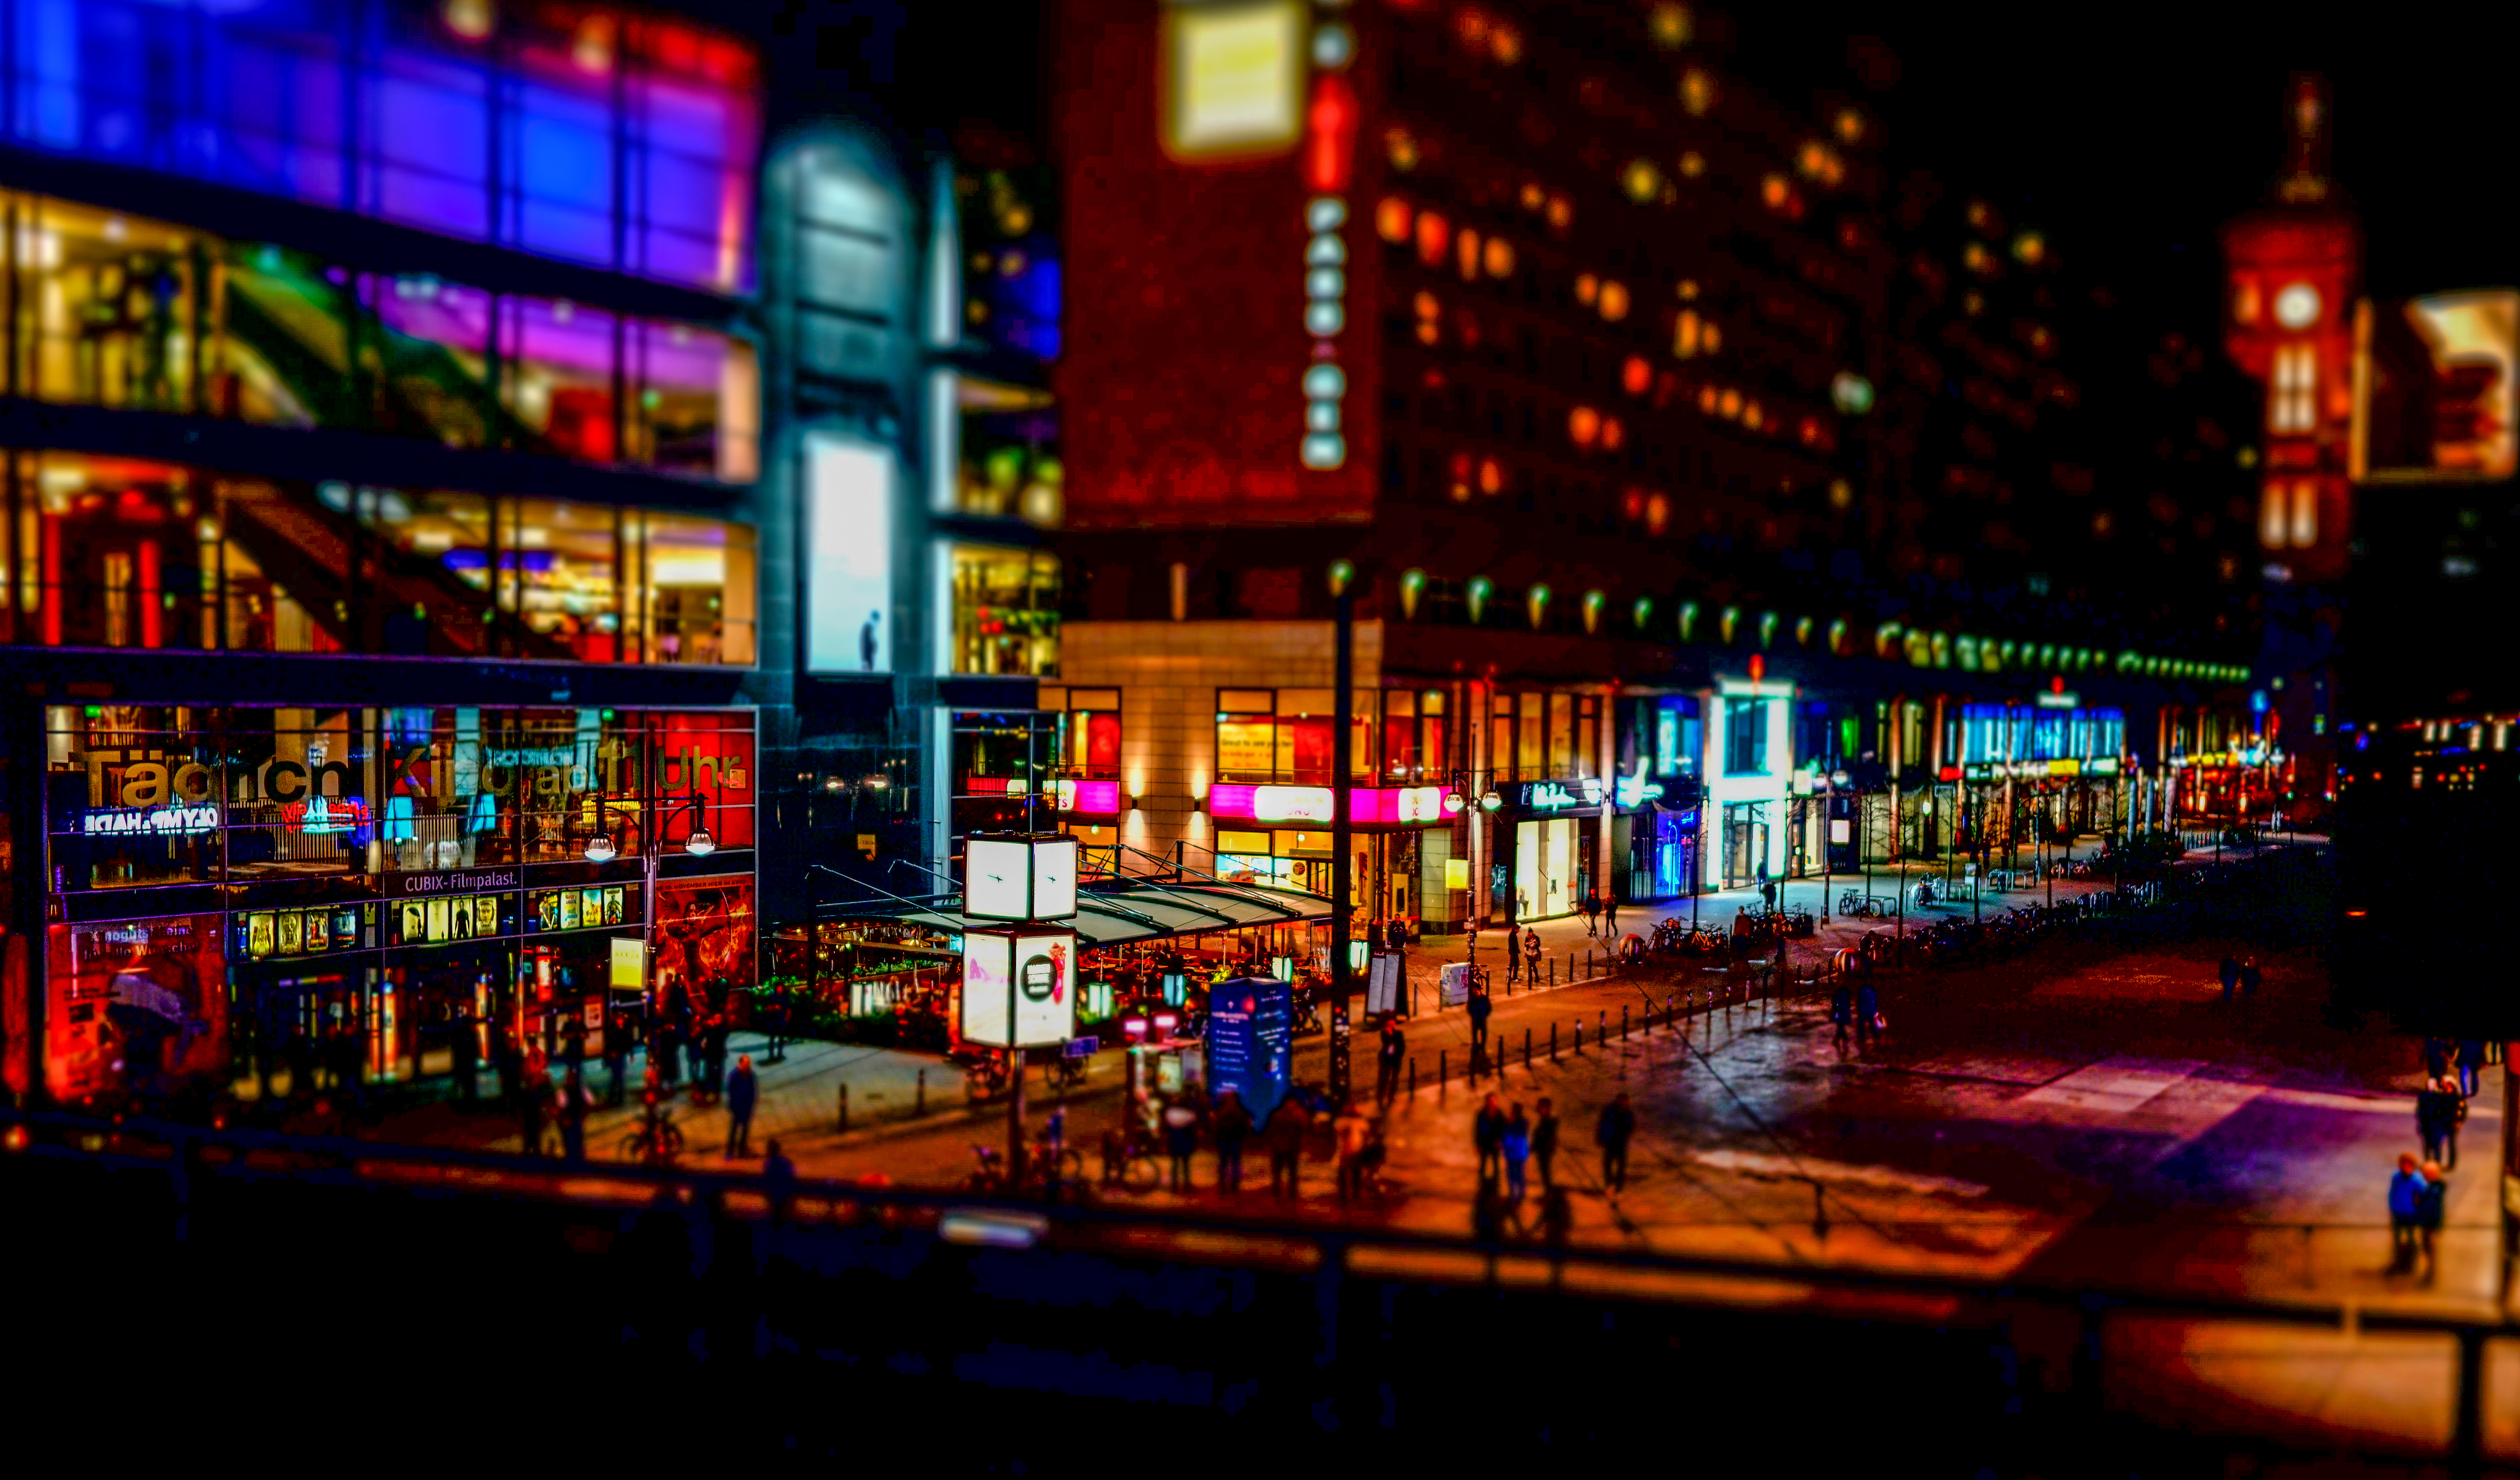
light, street, night, vintage, retro, city, cityscape, downtown, europe, evening, young, color, lighting, miniature, art, cool, germany, berlin, kunst, metropolis, urban area, human settlement